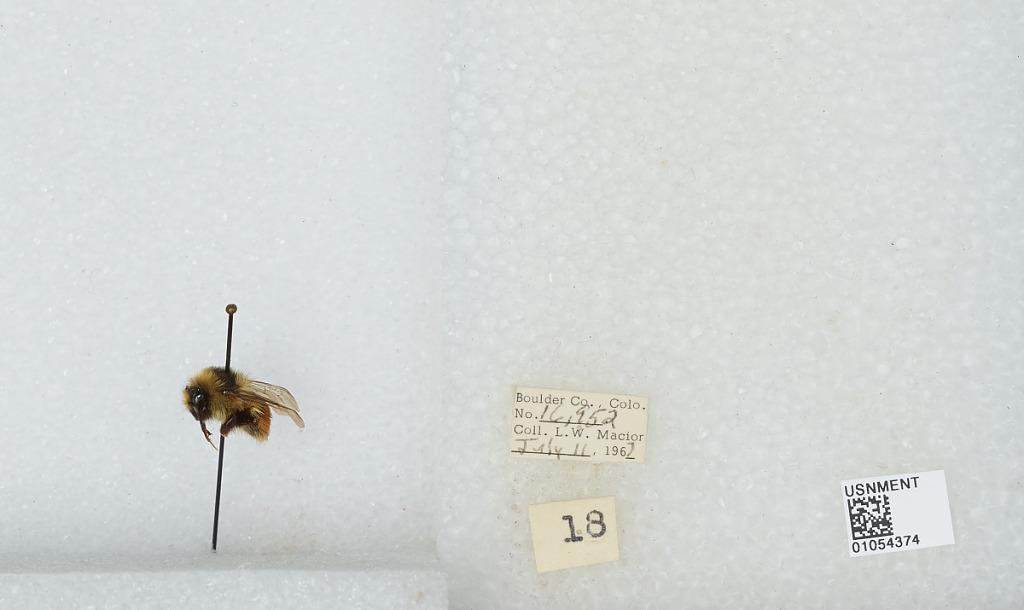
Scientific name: Bombus (Pyrobombus) bifarius Cresson
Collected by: L. Macior
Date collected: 1967-7-11
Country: United States
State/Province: Colorado
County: Boulder
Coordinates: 40.0017, -105.308